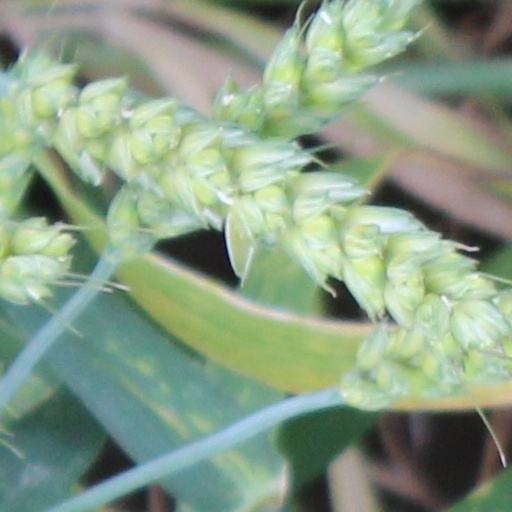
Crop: wheat